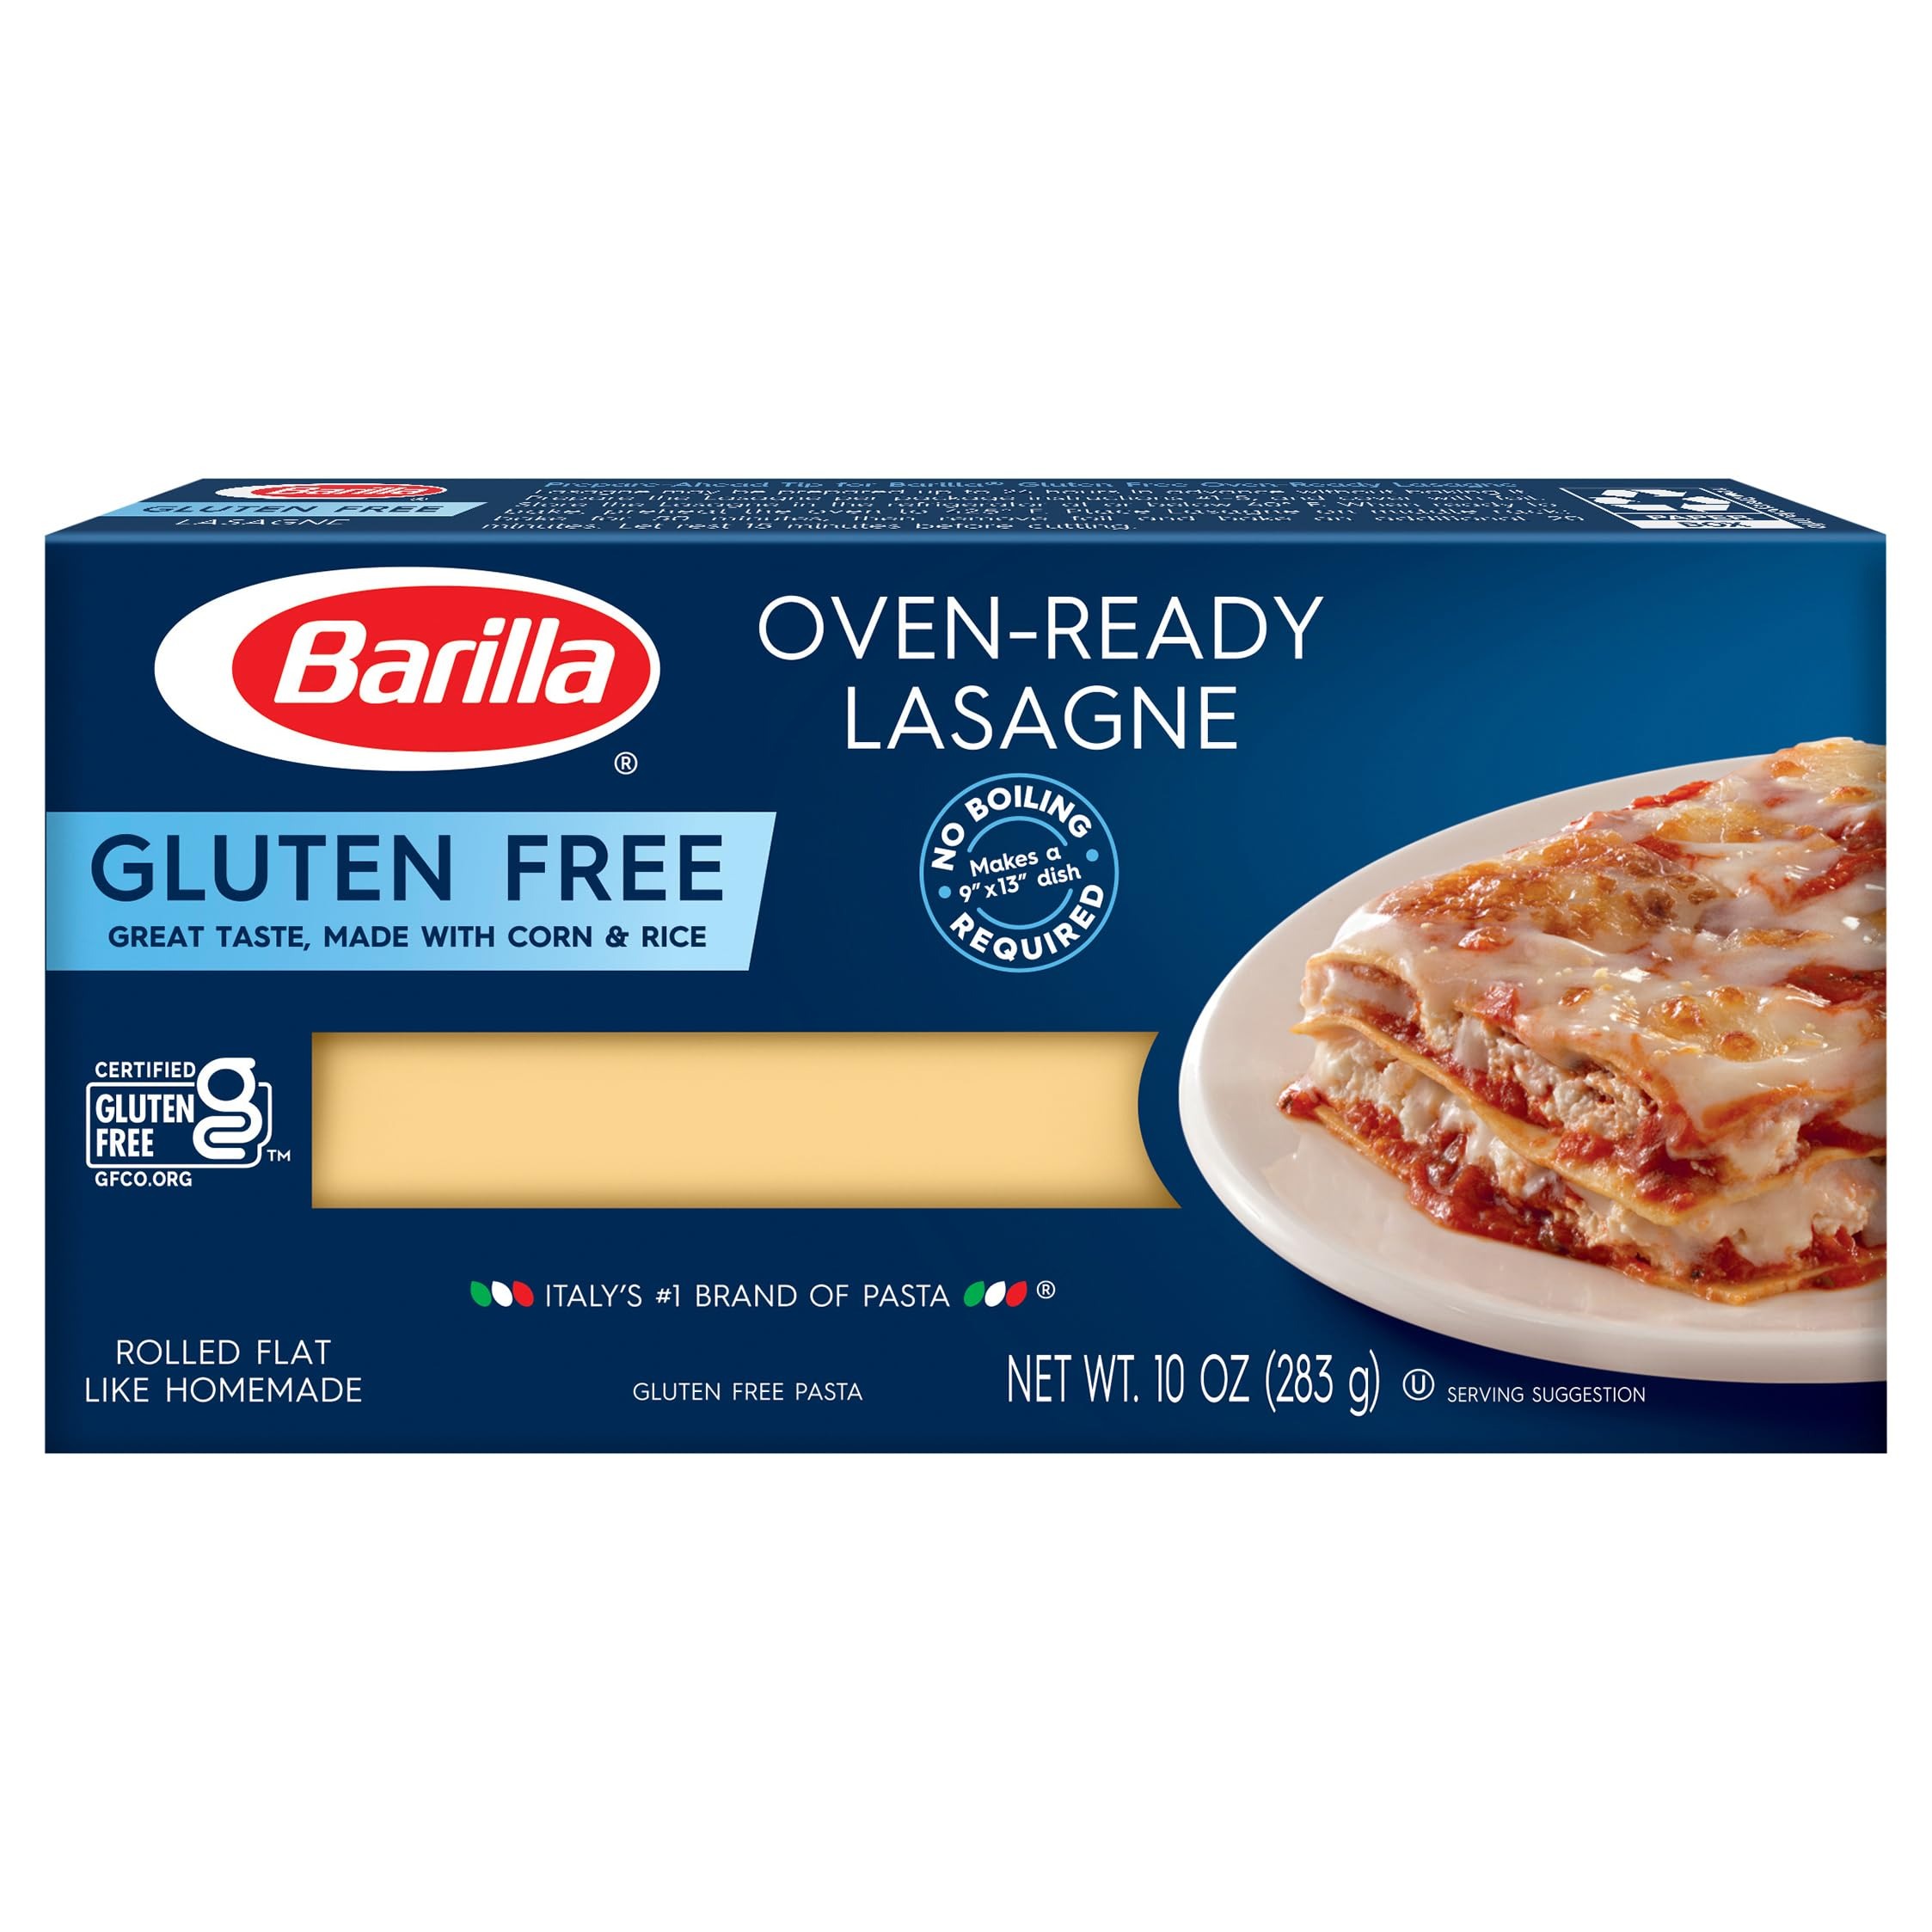
Item Name: Barilla, Oven Ready Gluten Free Lasagna, 10 Ounce
Product Description: Lasagna Pasta
Value: 10.0
Unit: Ounce

Price: 1.99